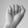
ASL letter: A